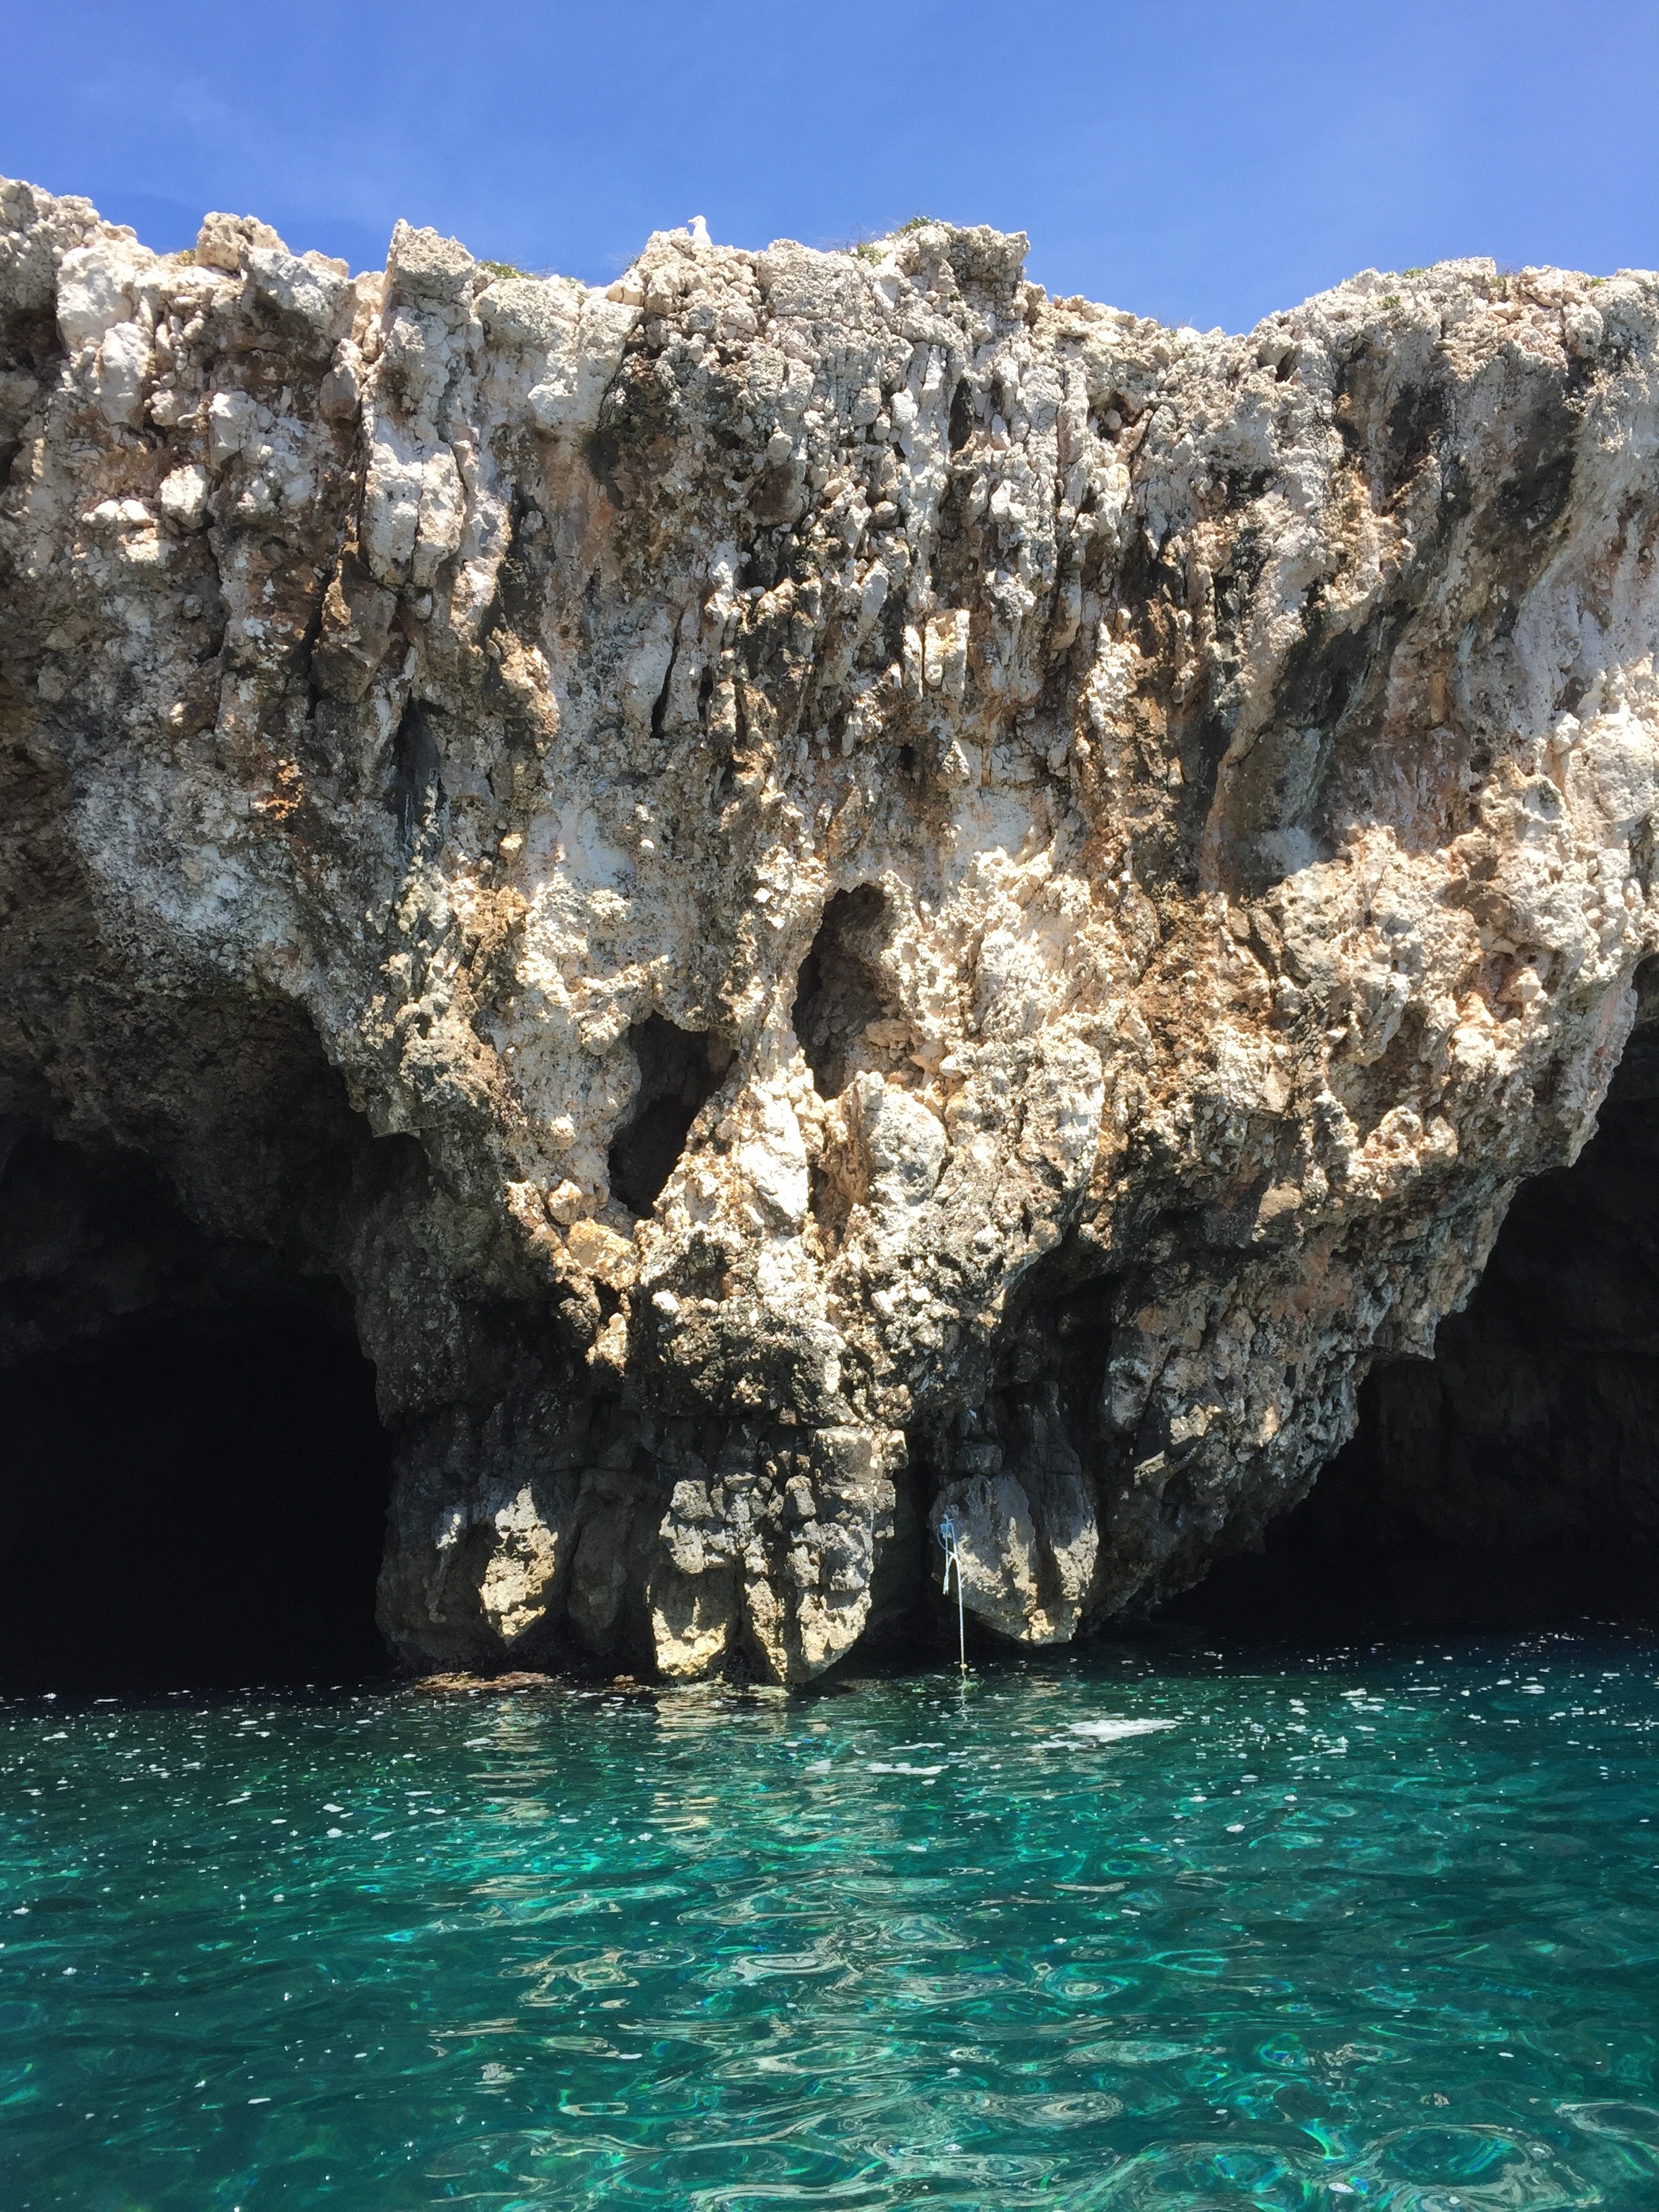
sea, coast, water, nature, rock, ocean, sky, stone, summer, coastline, formation, cliff, cave, mediterranean, natural, bay, island, terrain, geology, cape, landform, sea cave, geographical feature